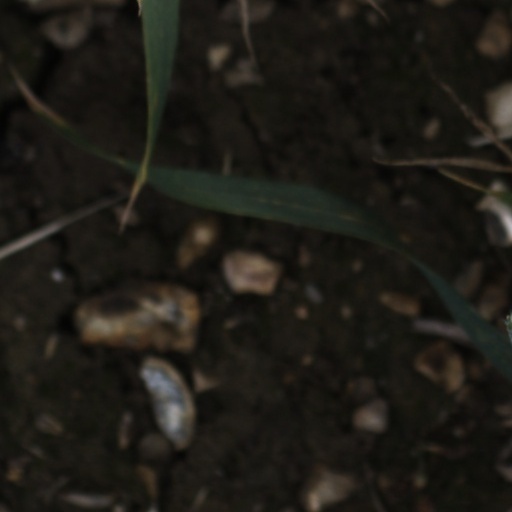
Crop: wheat